Sama-Bajau

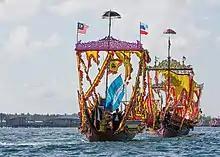
The Regatta Lepa festival in Semporna, Sabah, Malaysia. "Lepa" refers to the houseboat in the dialect of East Coast Bajau. In this festival, Bajau people decorate their boats with colourful flags.

Most subgroups of Sama-Bajau name themselves after the place they originated from (usually an island). Each subgroup speaks a distinct language or dialect that are usually mutually intelligible with their immediate neighbouring subgroup in a continuous linguistic chain. In the Philippines, the Sama-Bajau can be divided into three general groups based on where they settle: